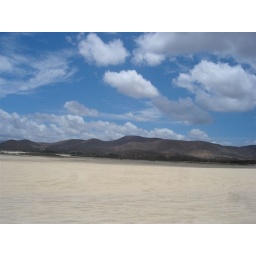
I love the clouds over the mountains in this picuture